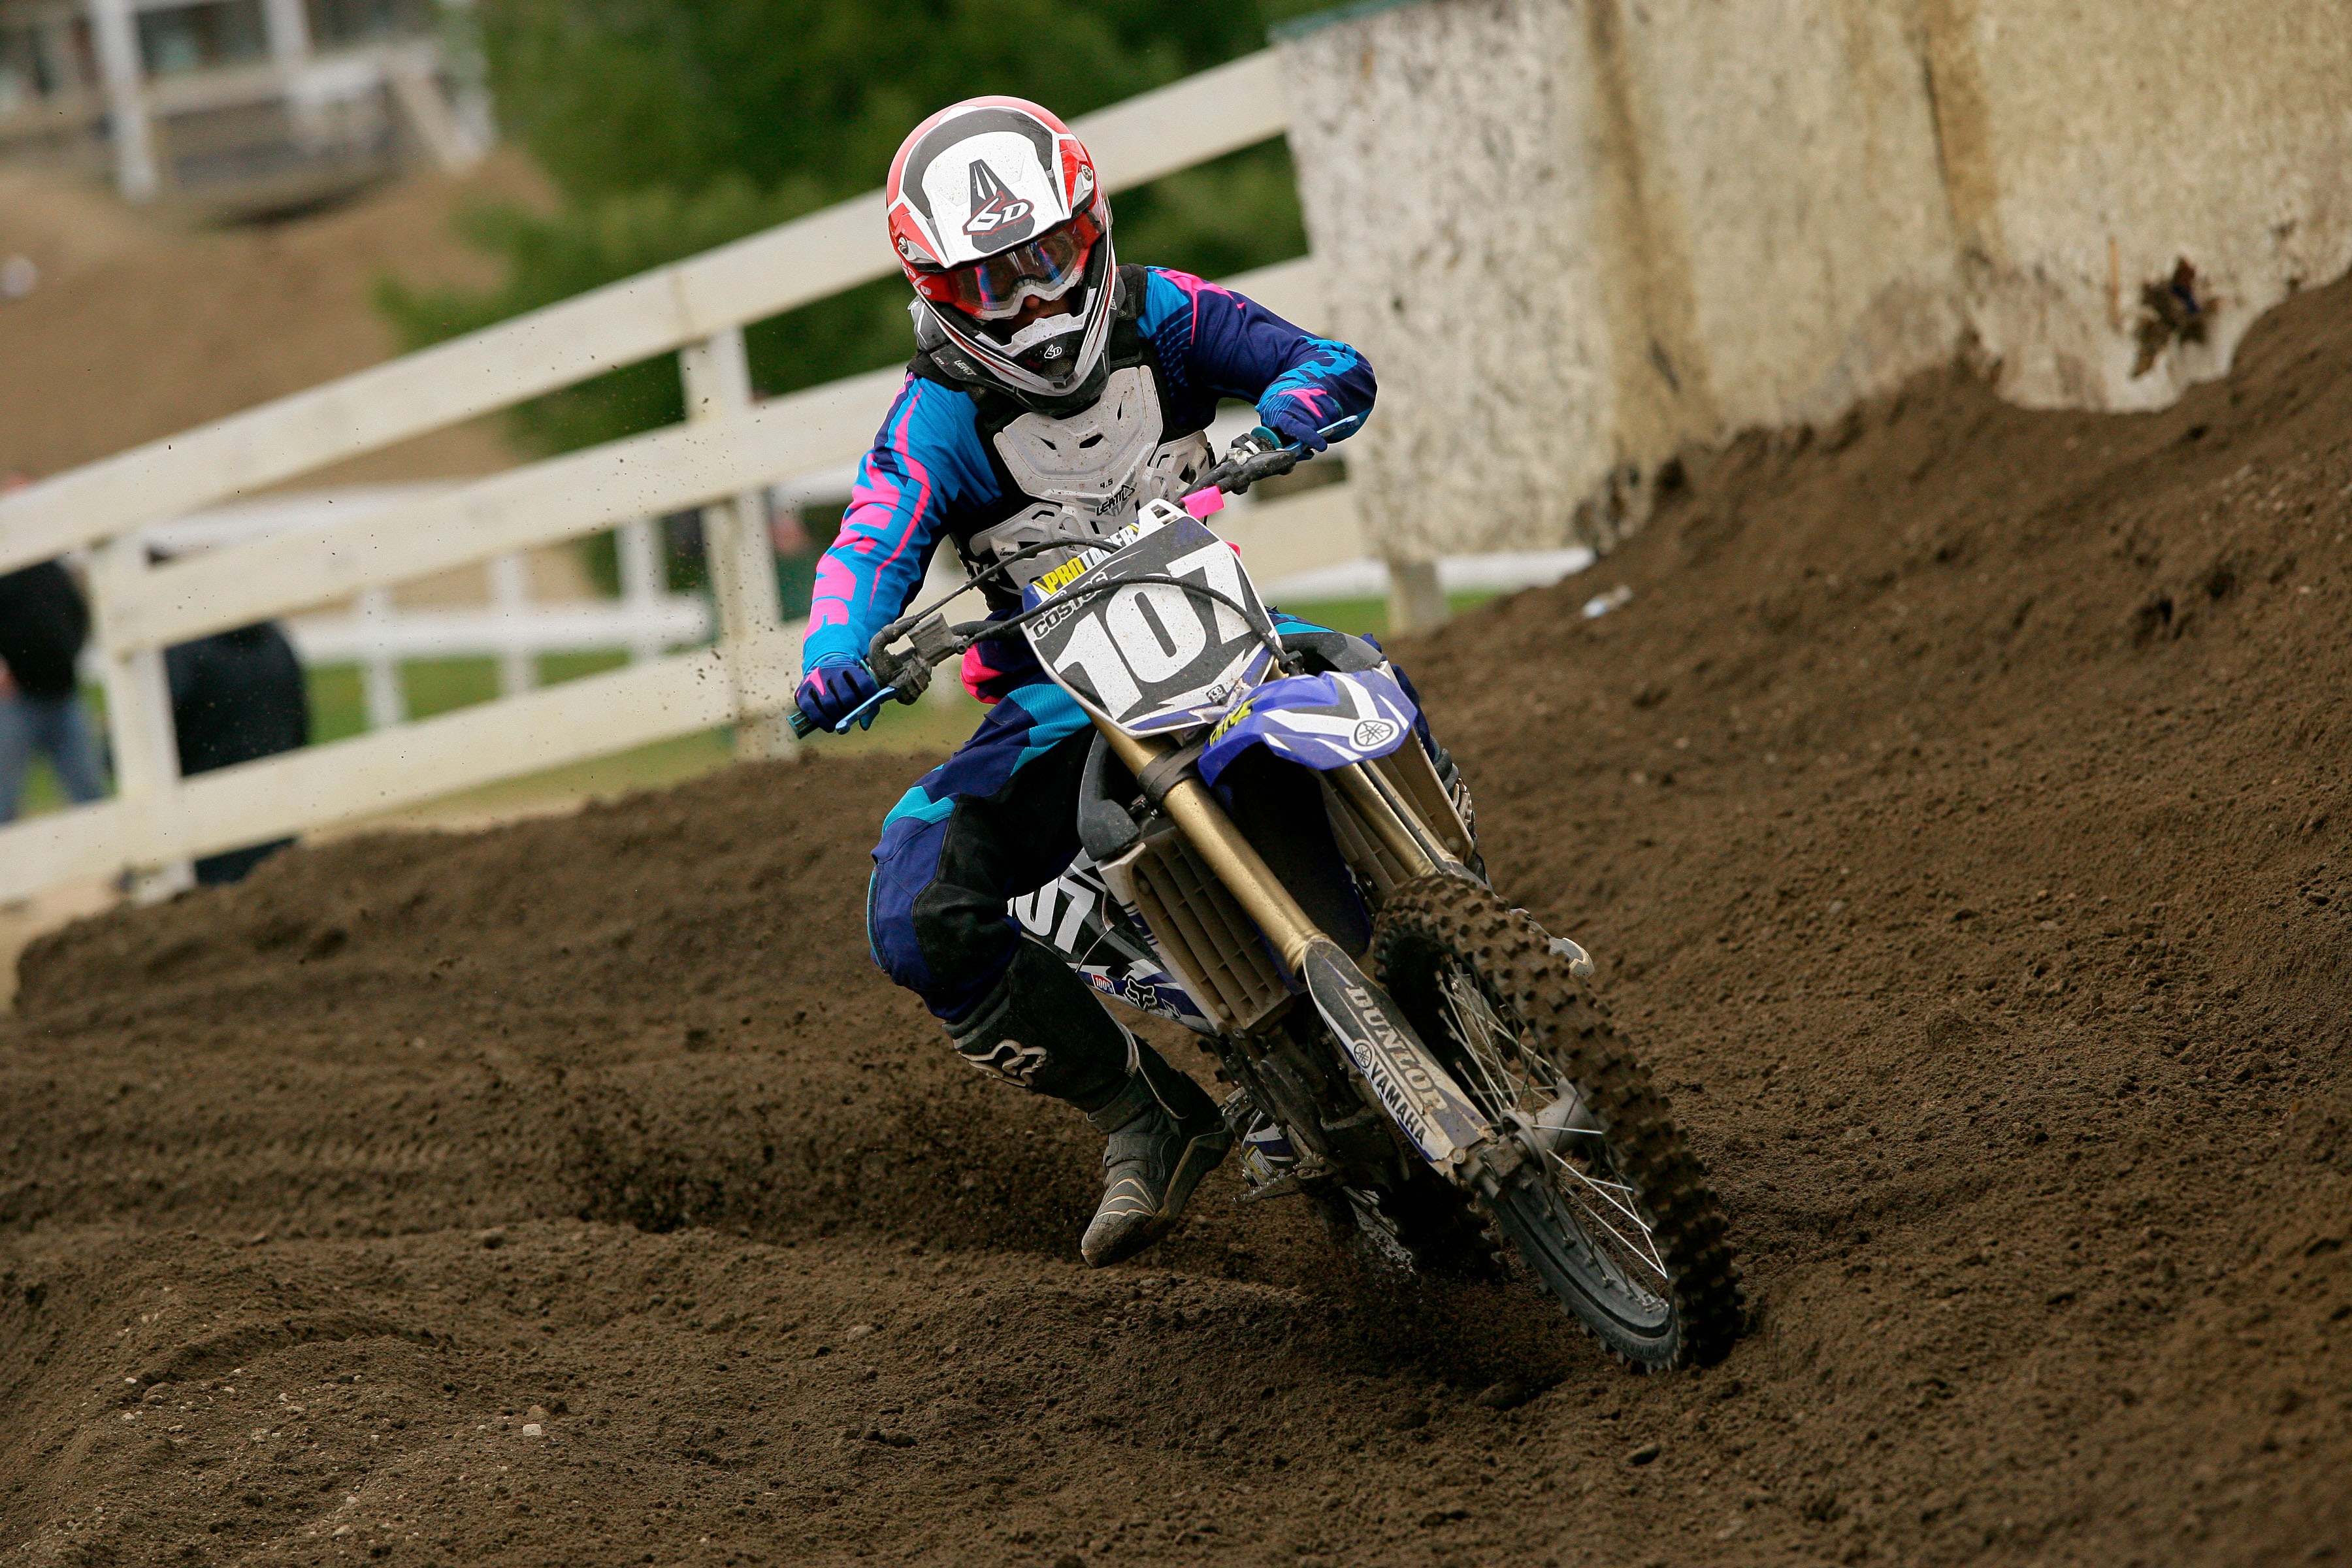
motorcycle, dirt, motocross, extreme, extreme sport, motorbike, speed, sports, racing, offroad, motorsport, freestyle motocross, dirt bike, motorcycle racing, stunt performer, motorcycle speedway, endurocross, dirt track racing, supermoto